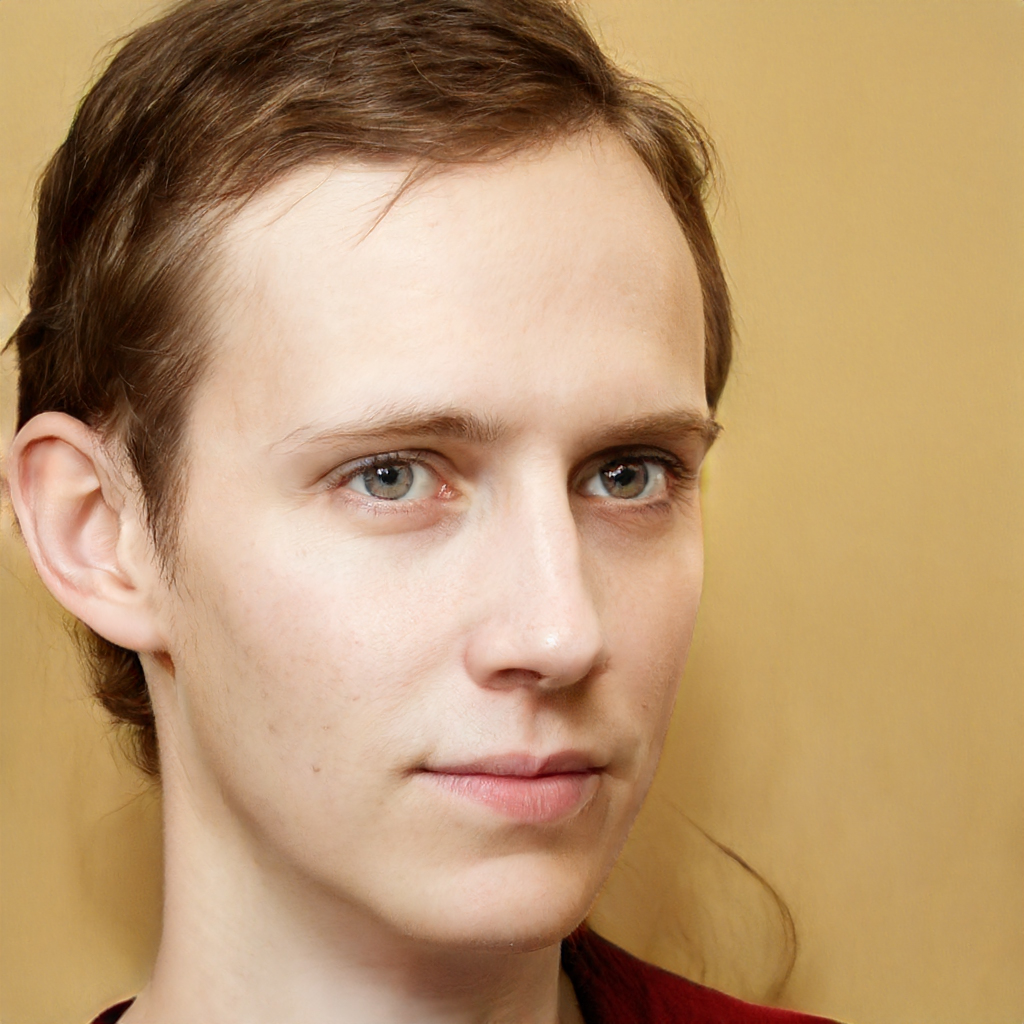
Gender: Male